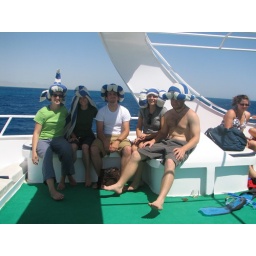
on our boat in the red sea.